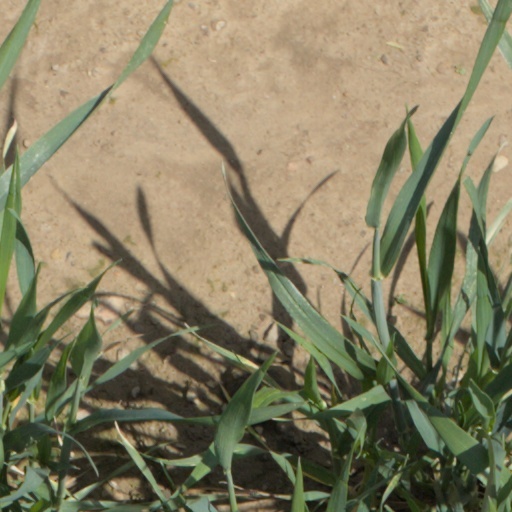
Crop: wheat